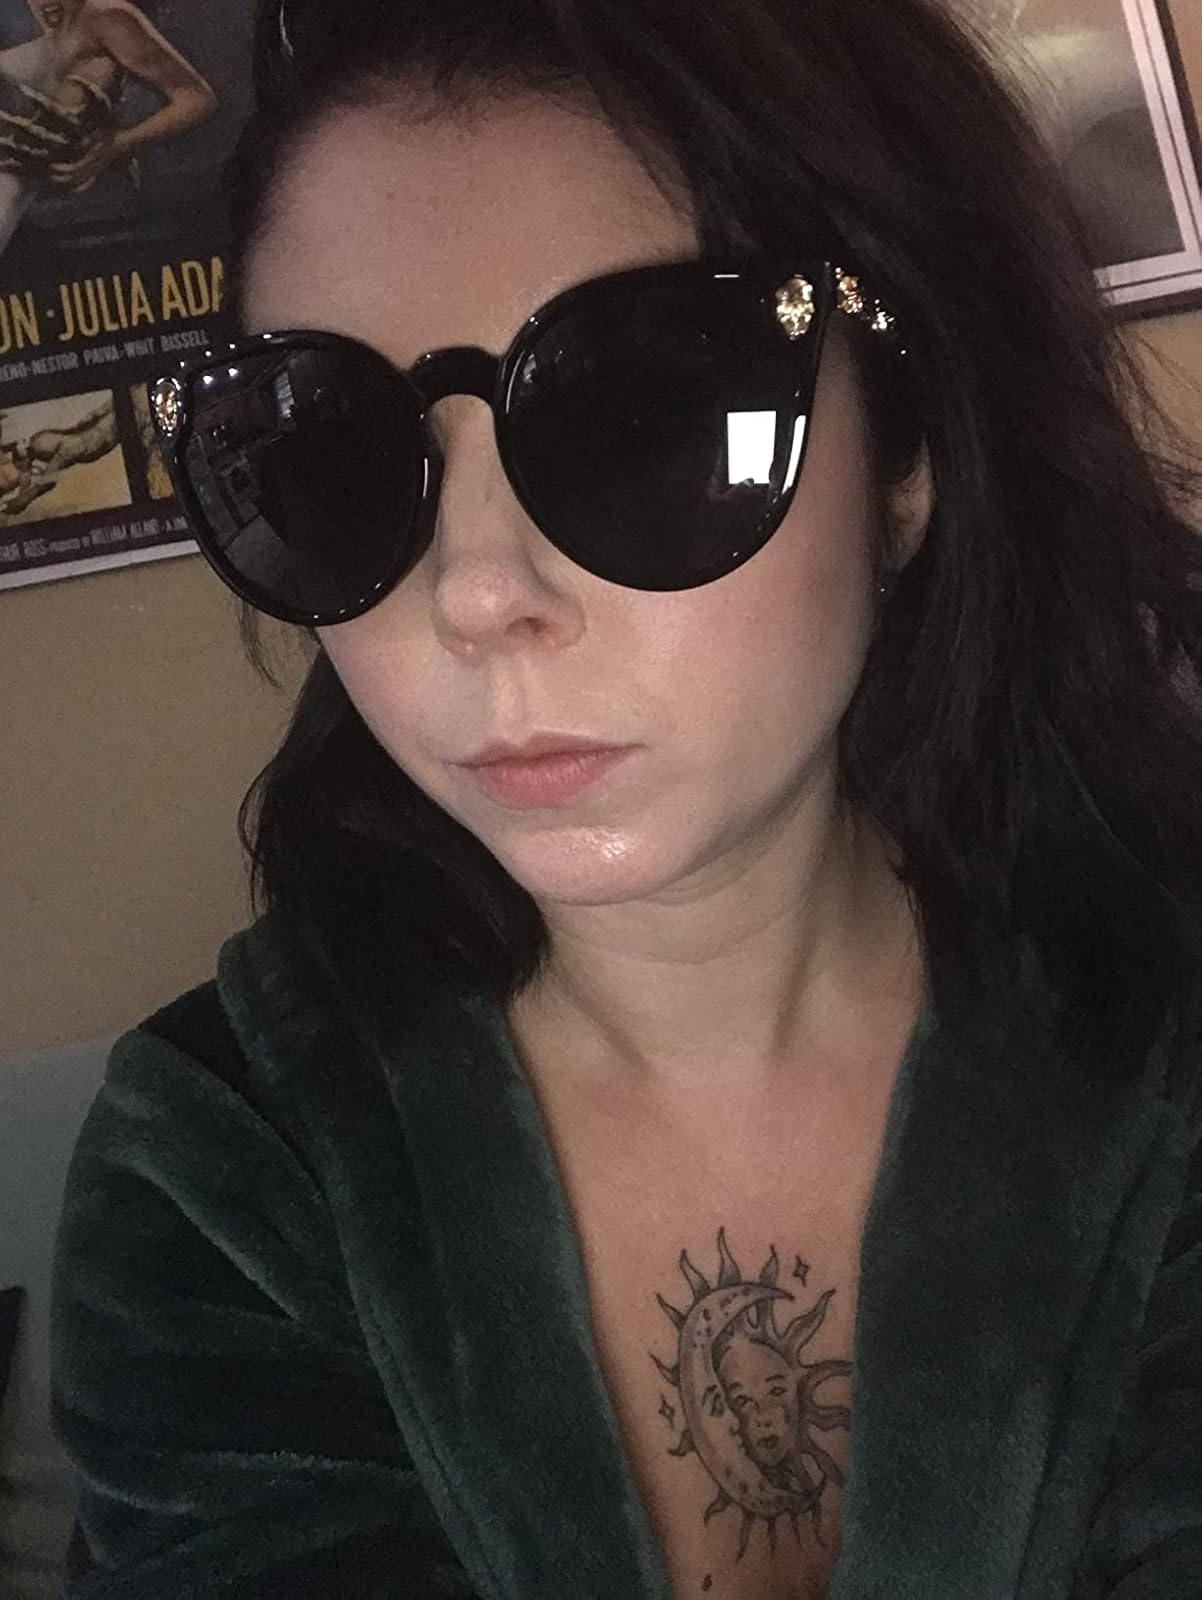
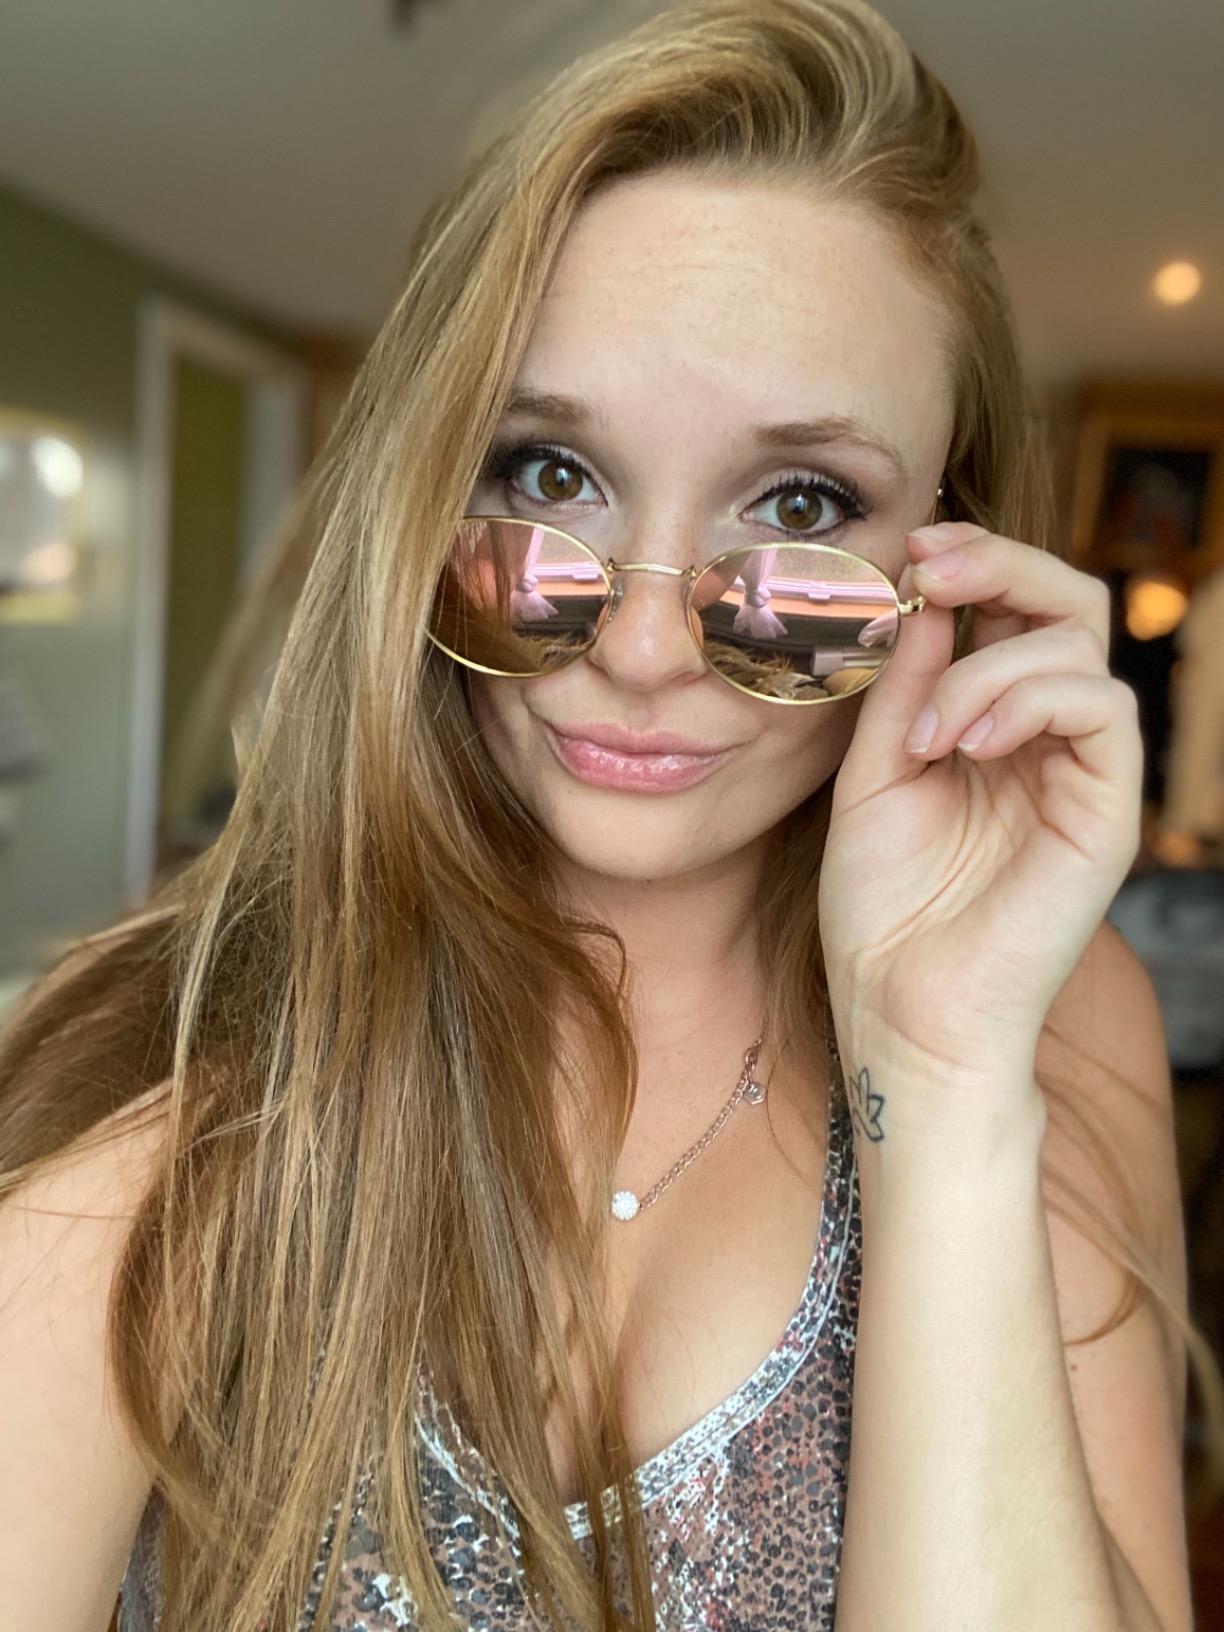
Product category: accessories_sunglasses
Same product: no